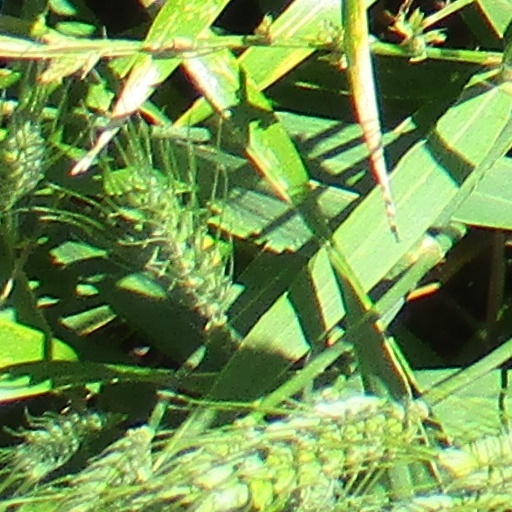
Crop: wheat